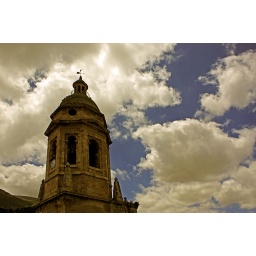
Bell tower under the clouds